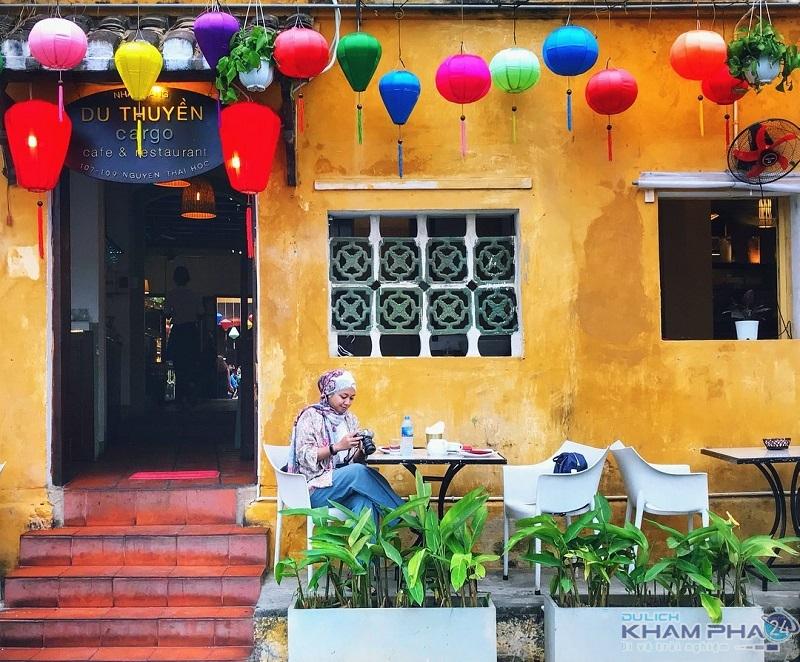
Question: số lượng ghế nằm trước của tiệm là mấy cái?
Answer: ba